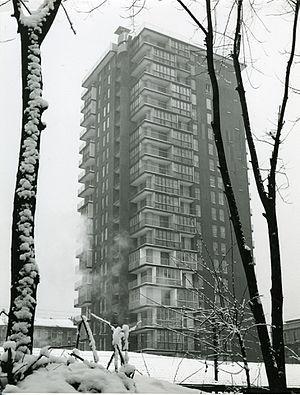
Ludovico "Vico" Magistretti est un designer italien né à Milan le 6 octobre 1920 et décédé dans sa ville natale le 19 septembre 2006.